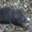
Label: shrew